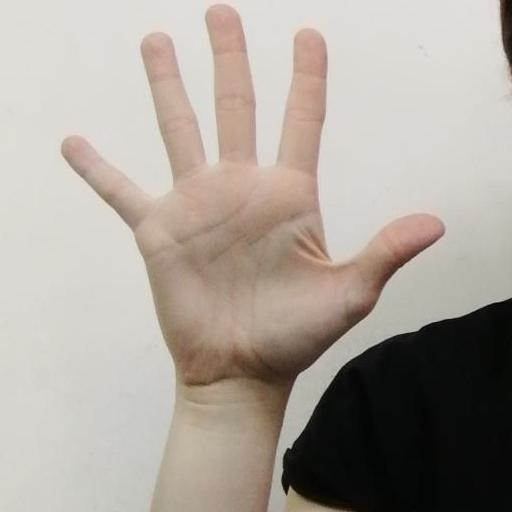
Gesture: palm